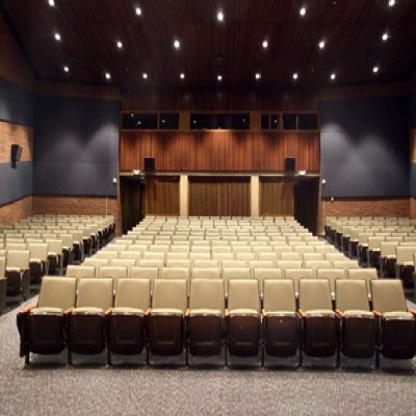
Scene: Indoor